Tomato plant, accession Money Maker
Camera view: tilt-top (135 deg); turntable rotation: 90 degrees
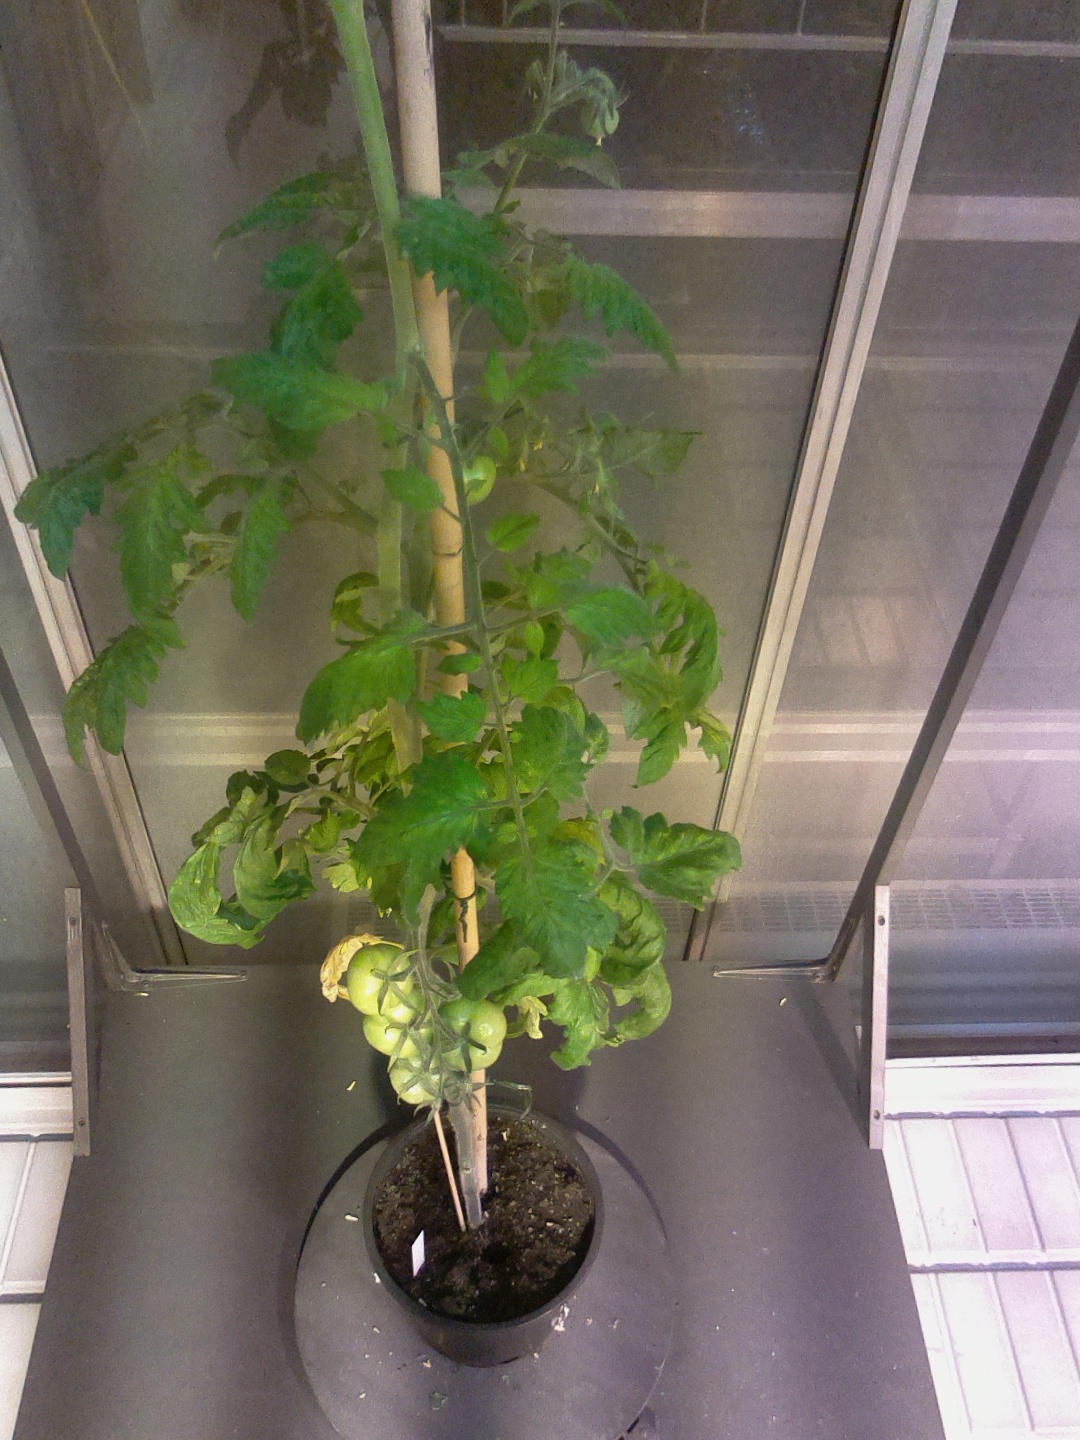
BBCH growth stage 78: 80% -90% of final fruit size